1. FC Schweinfurt 05

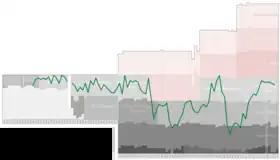
Historical chart of the 1. FC Schweinfurt 05 league performance

After the 1974–75 season, FC 05 began to falter: poor results and financial problems saw the club descend first to the Bayernliga (III) and then, for the first time in 1983, to the Landesliga Bayern-Nord (IV).